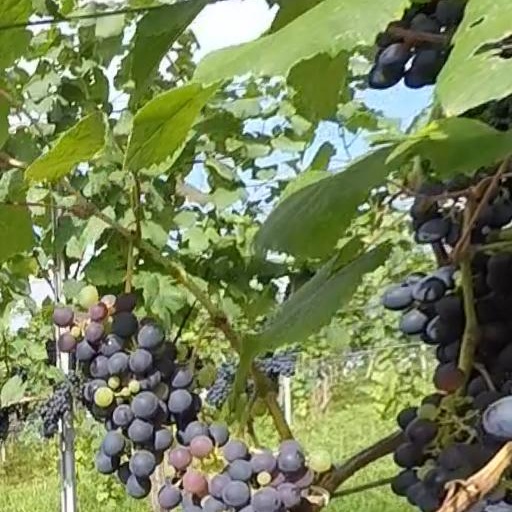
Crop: grape